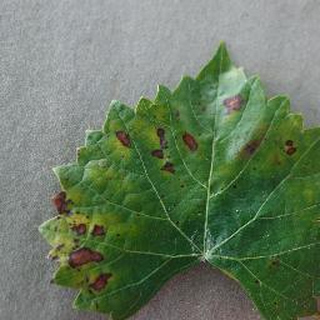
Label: grape_esca_black_measles